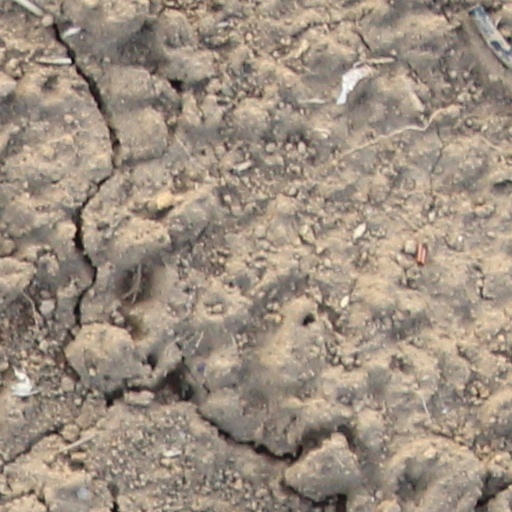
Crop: wheat